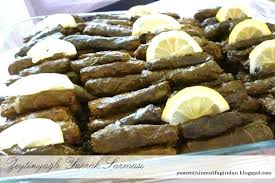
Yemek: yaprak_sarma